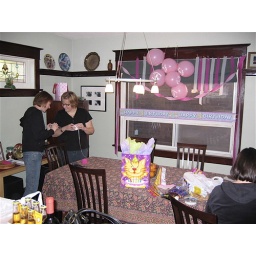
Veneda and Susan dress up the house with First Birthday decorations. They put the PARTY in our celebrations!!!